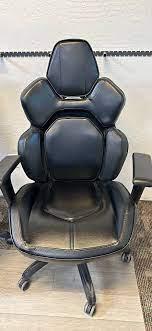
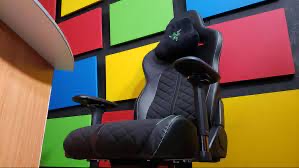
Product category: items_chair
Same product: no